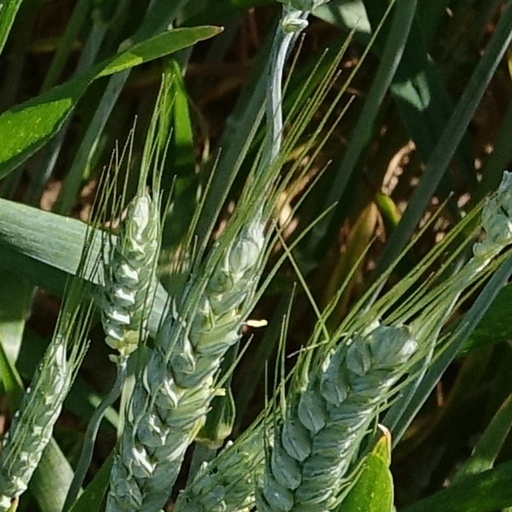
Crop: wheat